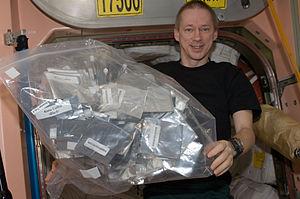
La Station spatiale internationale, en abrégé SSI ou ISS, est une station spatiale placée en orbite terrestre basse, occupée en permanence par un équipage international qui se consacre à la recherche scientifique dans l'environnement spatial. Ce programme, lancé et piloté par la NASA, est développé conjointement avec l'agence spatiale fédérale russe, avec la participation des agences spatiales européenne, japonaise et canadienne.